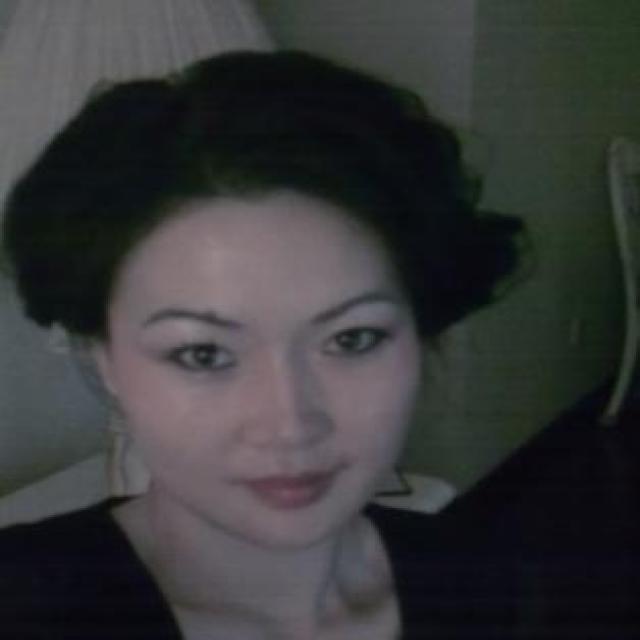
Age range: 21-44